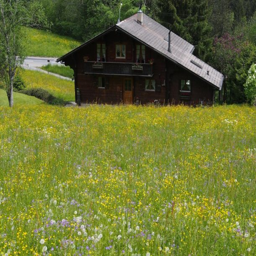
wild flowers in the meadow